Hawfinch

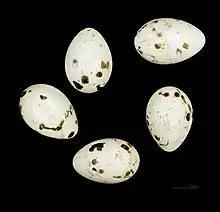
"Coccothraustes coccothraustes" eggs

Hawfinches first breed when they are 1 year old. They are monogamous, with a pair-bond that sometimes persists from one year to the next. Pair-formation takes place before the breakup of the wintering flocks. The date for breeding is dependent on the spring temperature and is earlier in southwest Europe and later in the northeast. In Britain, most clutches are laid between late April and late June.